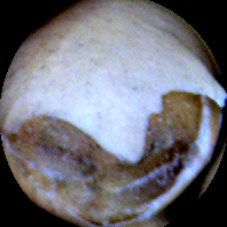
Label: Broken